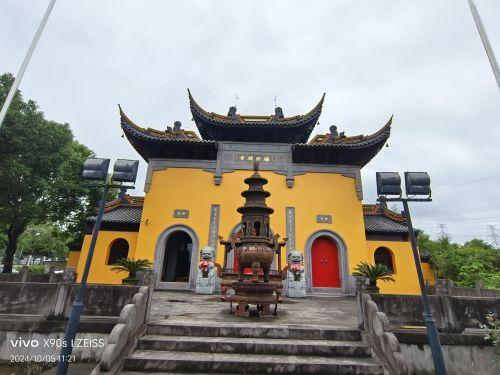
地标名称：福田禅寺
所在城市：宁波市·镇海区